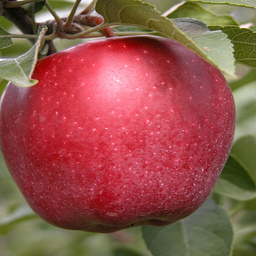
Label: Apple